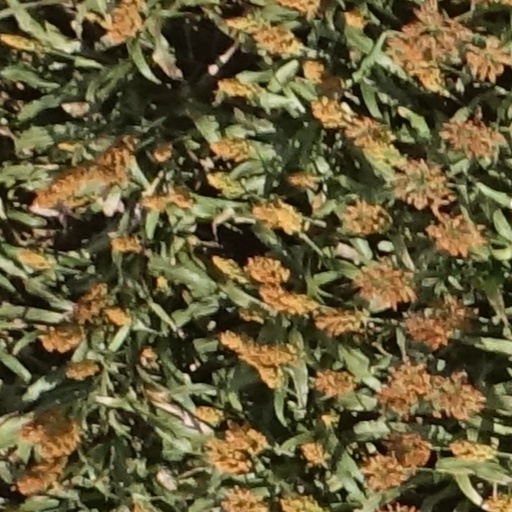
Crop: sorghum